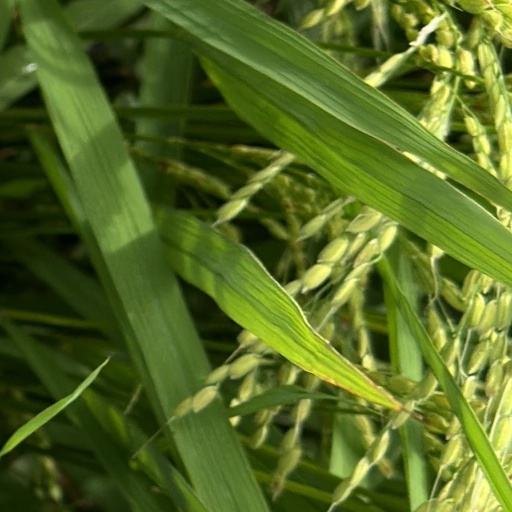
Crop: rice